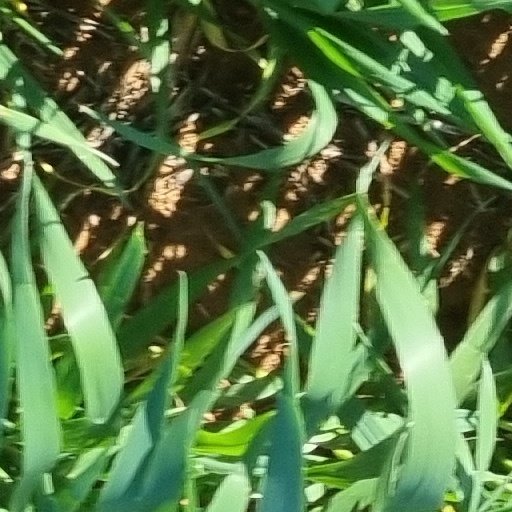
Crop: wheat